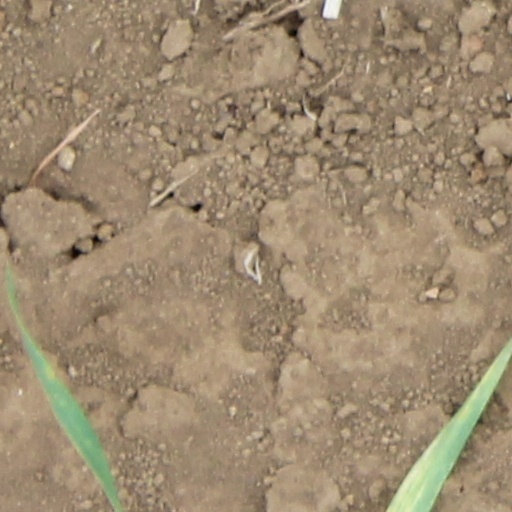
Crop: wheat